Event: Nepal Earthquake
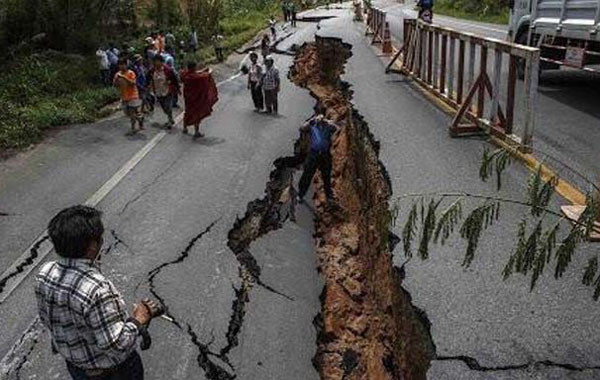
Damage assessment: damage